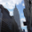
Label: skyscraper